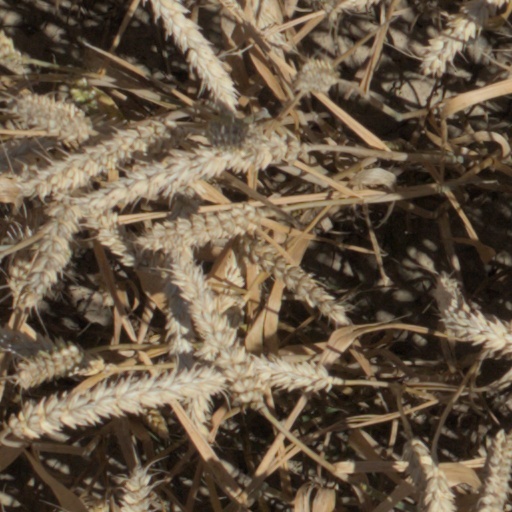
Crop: wheat